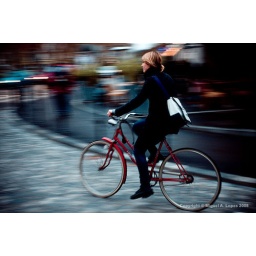
A girl rides a bike in a rainy day at Ljubljana, Slovenia